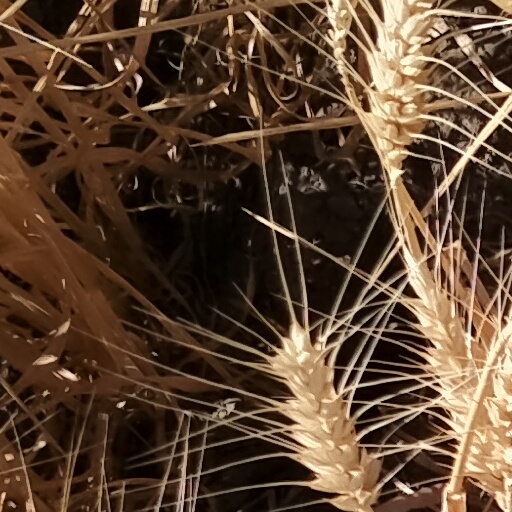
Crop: wheat